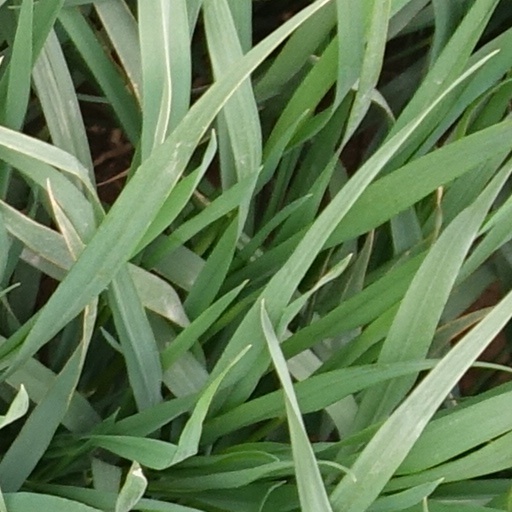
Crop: wheat